Third-wave feminism

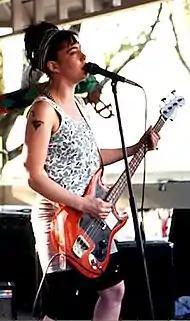
Kathleen Hanna, lead singer of Bikini Kill, 1991

The emergence of riot grrrl, the feminist punk subculture, in the early 1990s in Olympia, Washington, marked the beginning of third-wave feminism. The triple "r" in "grrrl" was intended to reclaim the word "girl" for women. Alison Piepmeier writes that riot grrrl and Sarah Dyer's "Action Girl Newsletter" formulated "a style, rhetoric, and iconography for grrrl zines" that came to define third-wave feminism, and that focused on the viewpoint of adolescent girls. Based on hard-core punk rock, the movement created zines and art, talked about rape, patriarchy, sexuality, and female empowerment, started chapters, and supported and organized women in music. An undated Bikini Kill tour flier asked "What is Riot grrrl?":